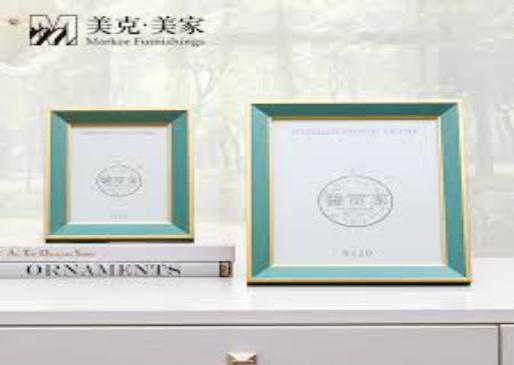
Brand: markor furnishings
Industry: Necessities